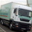
Label: truck